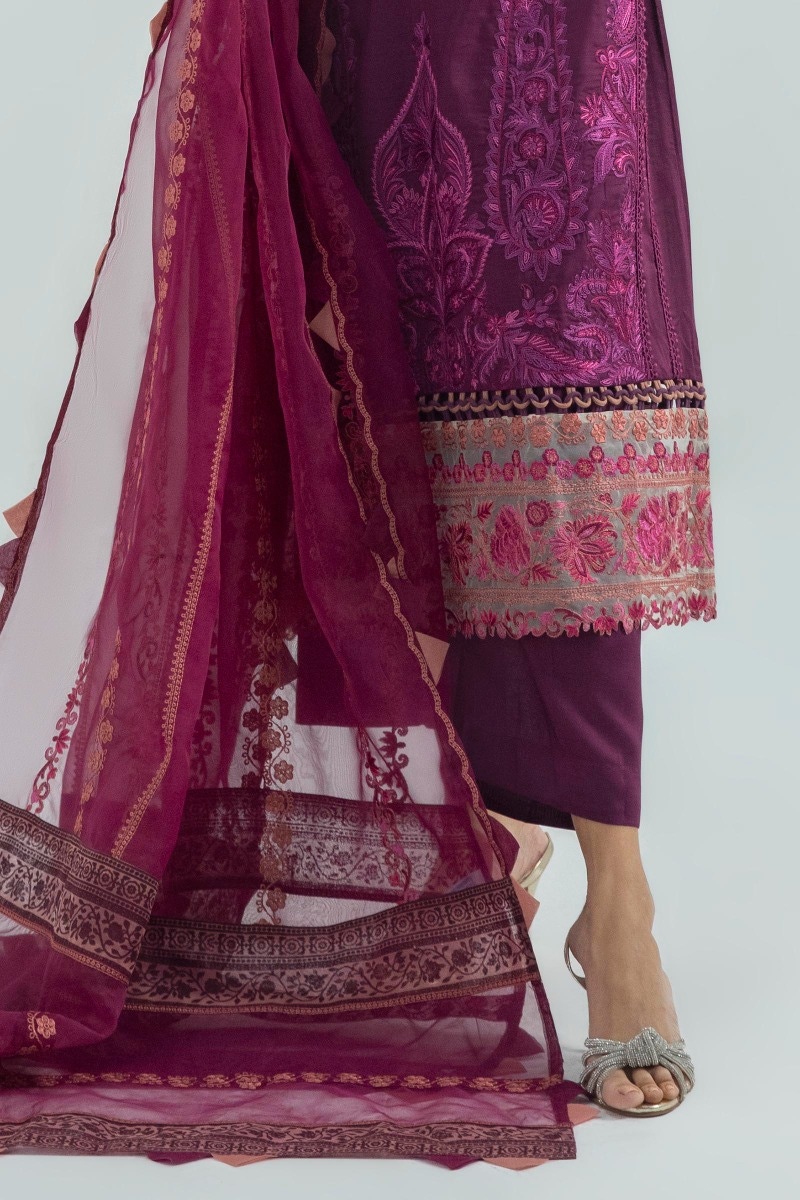
burgundy embroidered cotton salwar suit